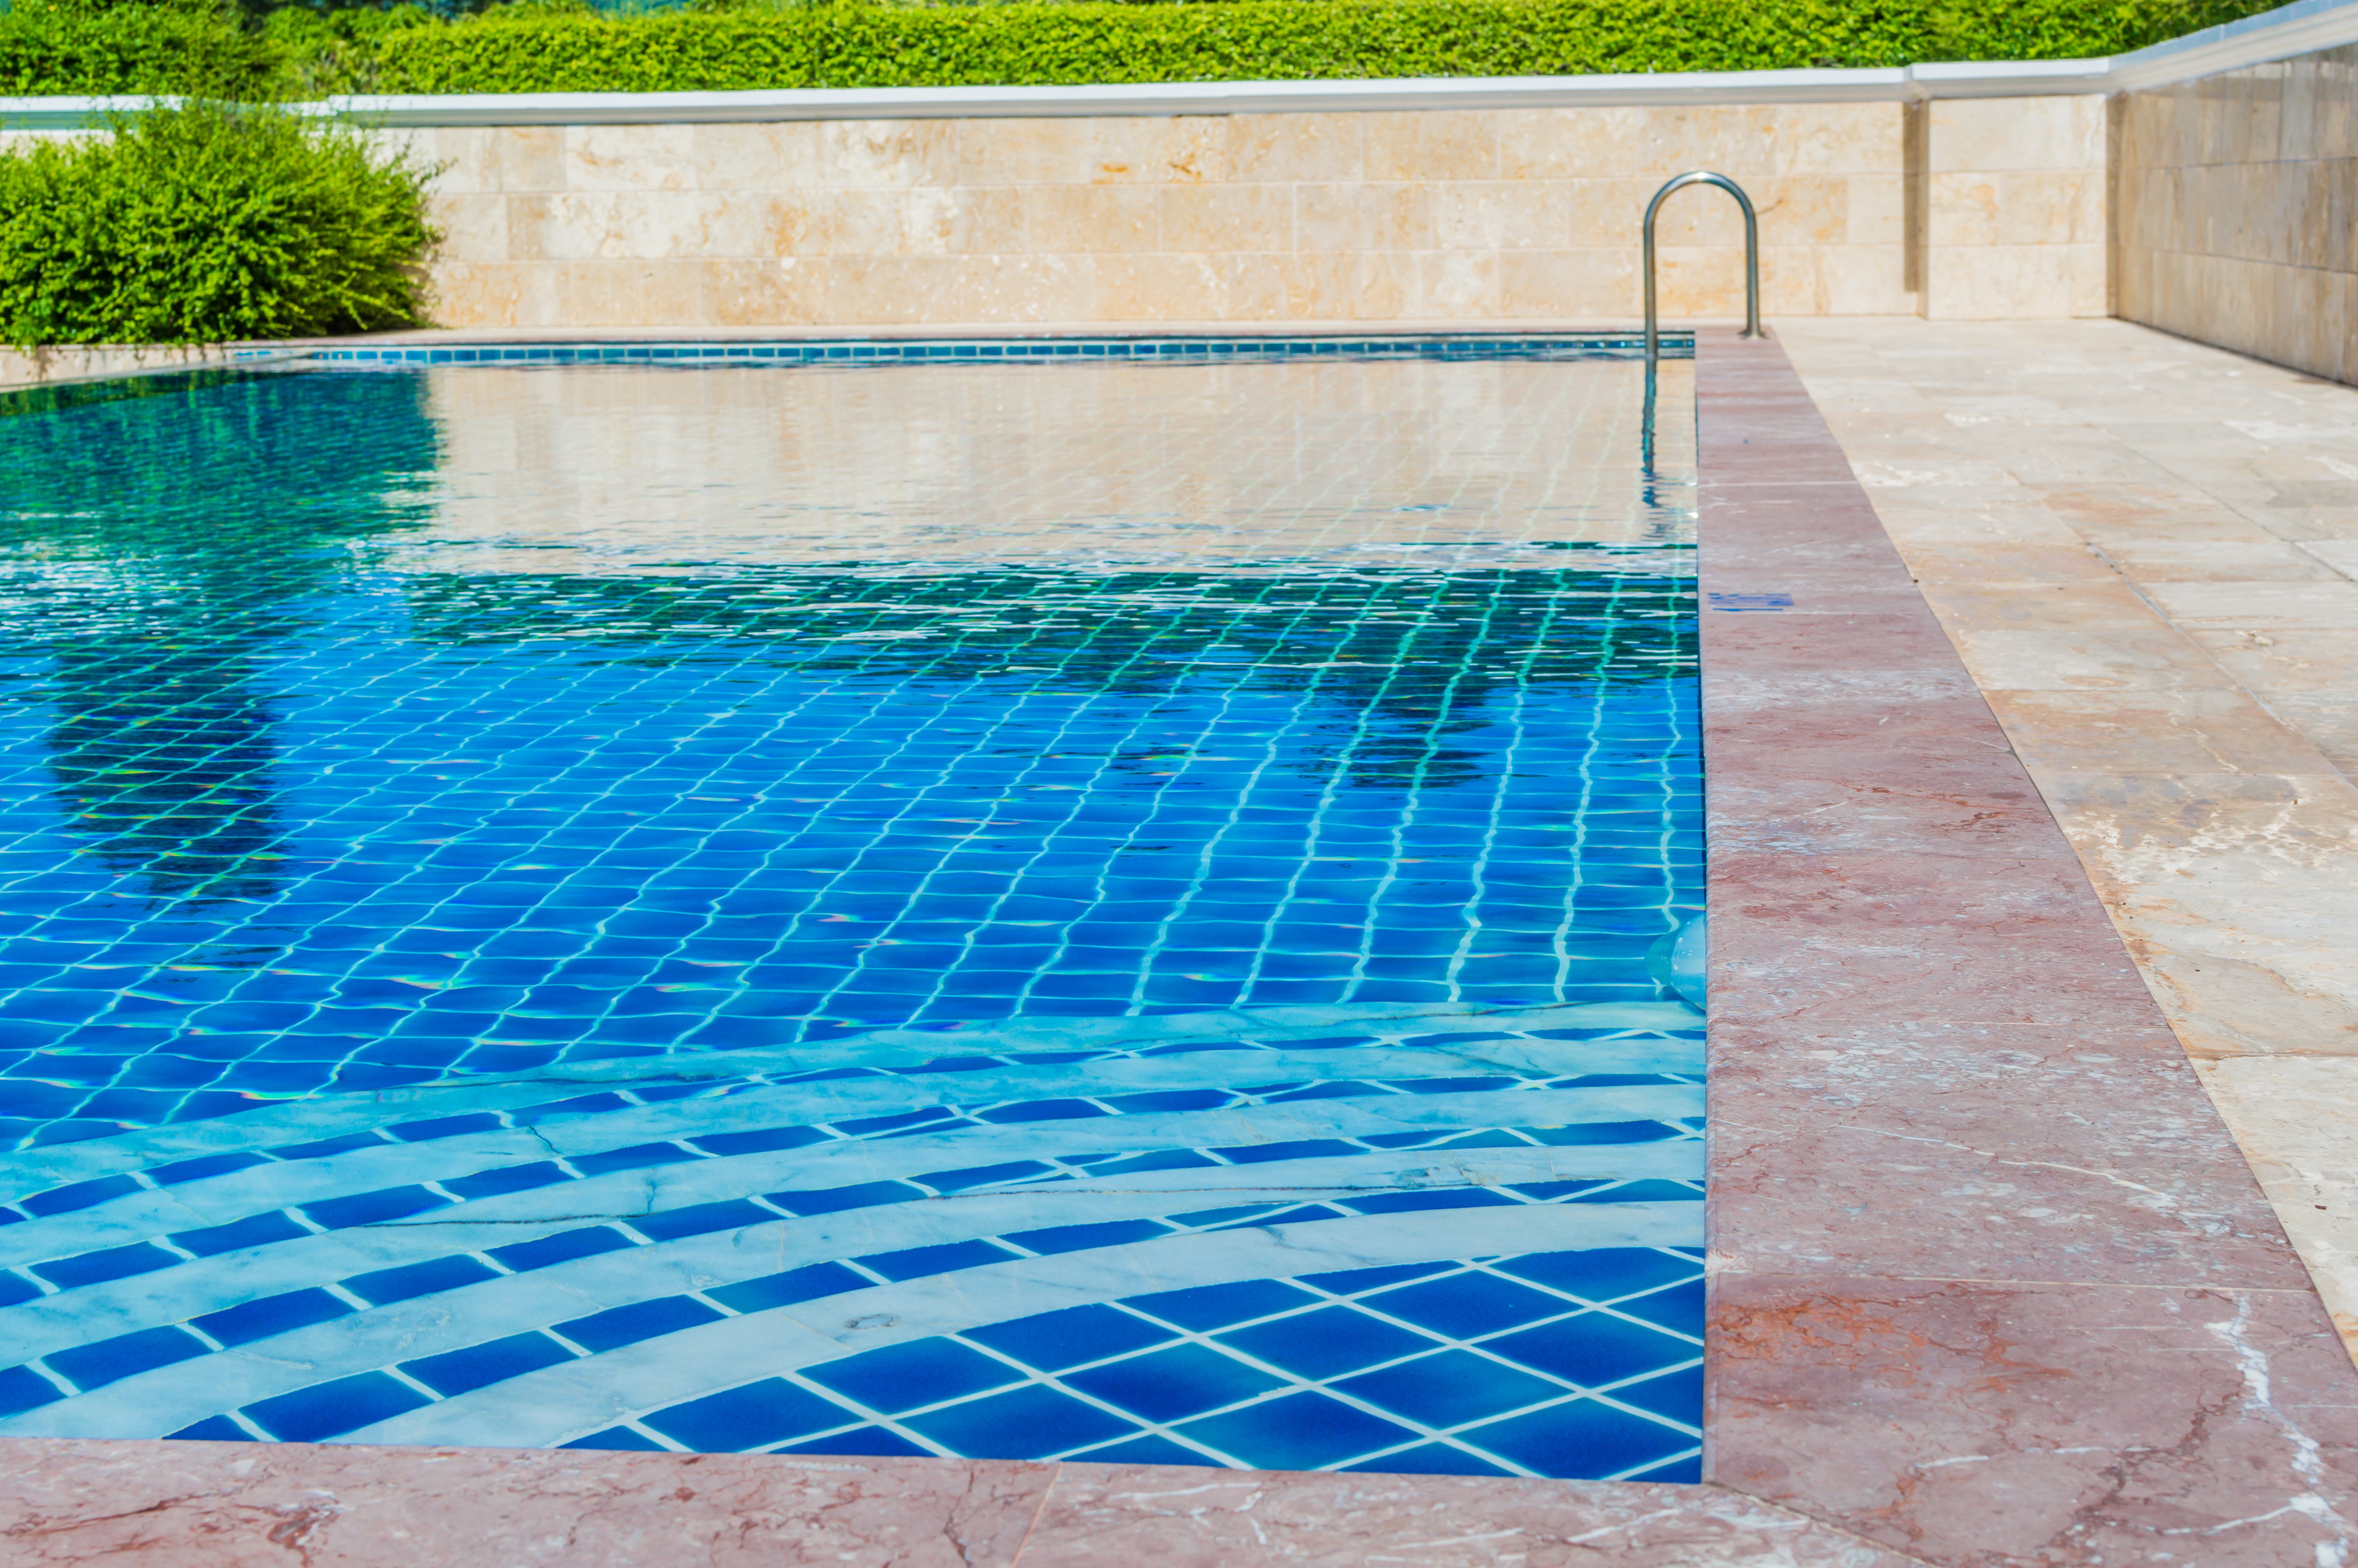
water, nature, outdoor, light, abstract, chair, floor, wet, summer, travel, pool, pattern, reflection, swimming pool, color, backyard, clean, blue, swimming, background, luxury, cool, hotel, resort, spa, bright, beautiful, nobody, flooring, reflecting pool